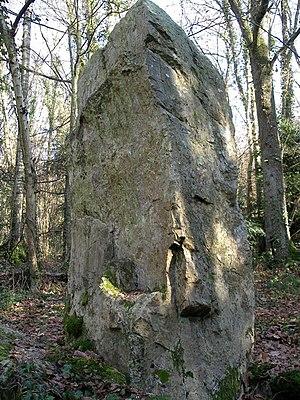
Menhir classé dit ""La Roche Piquée"" ou ""La Roche Piquet"" à proximité de (Saint-Germain-le-Vasson) (Calvados) - France"
Cette liste regroupe une partie des monuments historiques du Calvados.
Cette liste regroupe une partie des monuments historiques du Calvados.
Le menhir de la Roche Piquée ou de la Pierre Piquet est situé au lieu-dit le Peugray, à Saint-Germain-le-Vasson dans le département du Calvados.